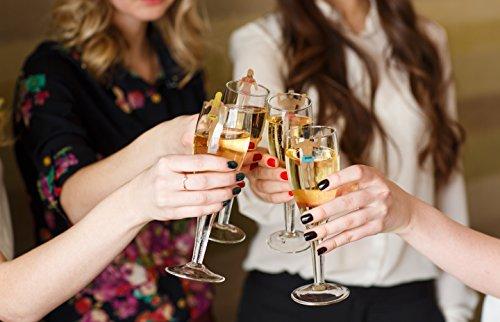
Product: NPW-USA NPW67309 Drinking Buddies Dice Game, 6-Piece Set
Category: Toys & Games | Games & Accessories | Game Accessories | Standard Game Dice
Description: Drinking game includes 4 irresistible drink markers and a set of dice that reveals who is doing what.
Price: $10.99
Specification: ProductDimensions:6.9x1.2x6.5inches|ItemWeight:2.24ounces|ShippingWeight:2.24ounces(Viewshippingratesandpolicies)|Manufacturer:NPW|ASIN:B07C13YLT3|Itemmodelnumber:NPW67309|DatefirstlistedonAmazon:April7,2018